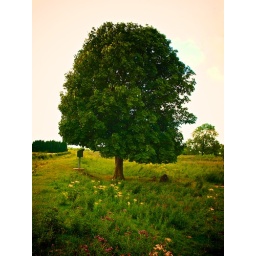
Summer Sunset near a tree upon the river Bank. If I remember this is apart of the Trans-Penine Trail